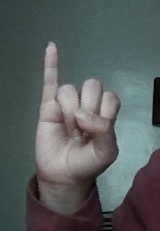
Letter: meem